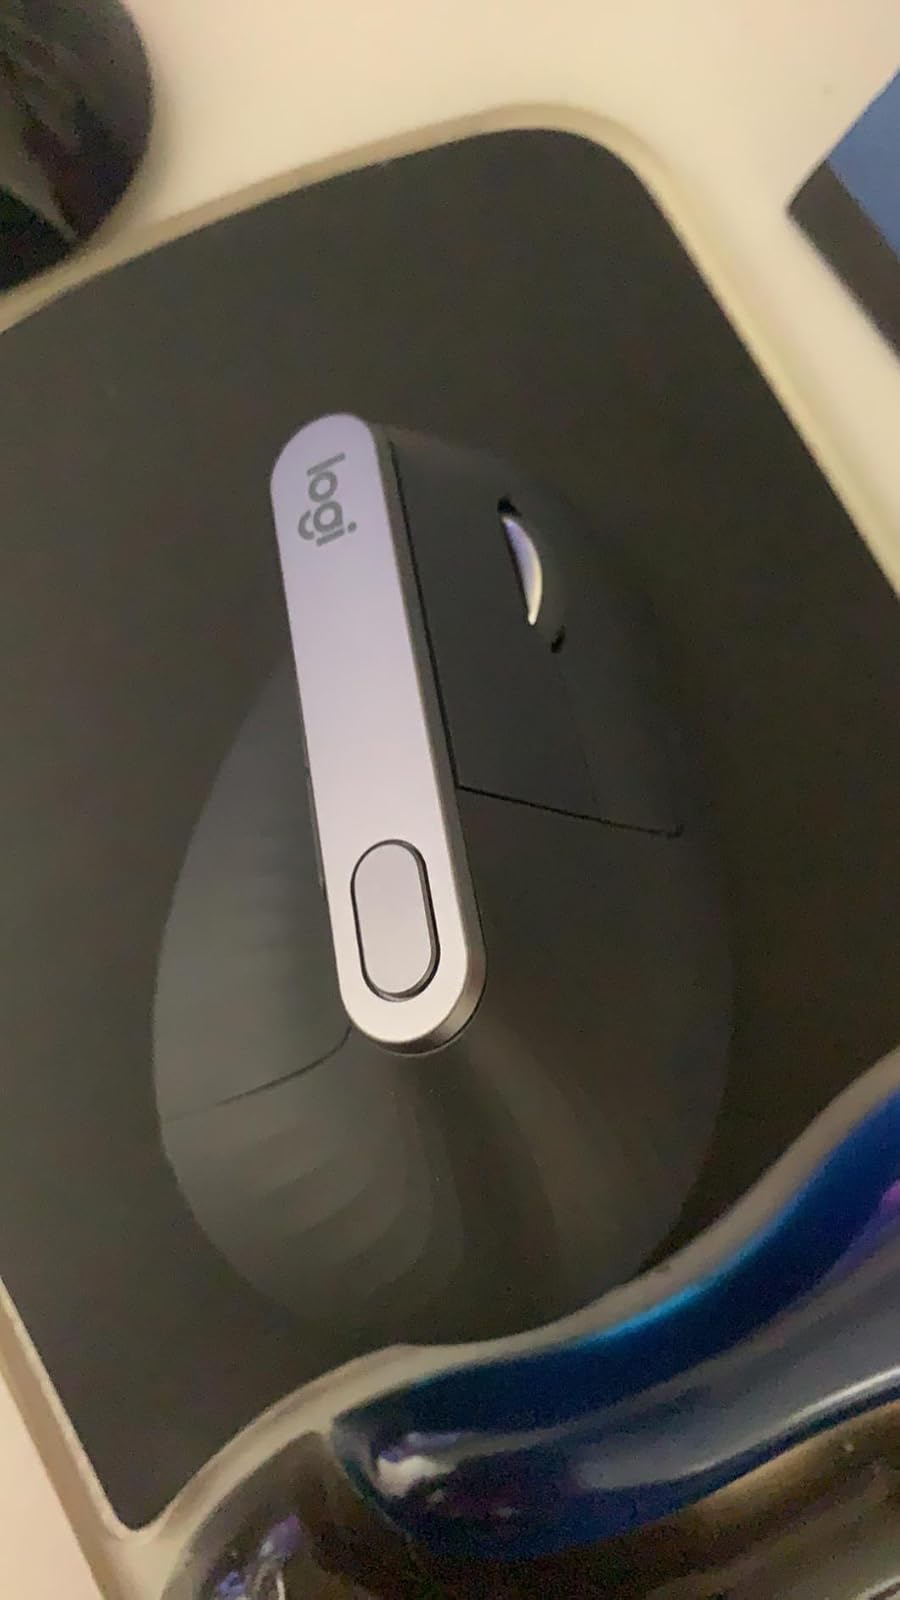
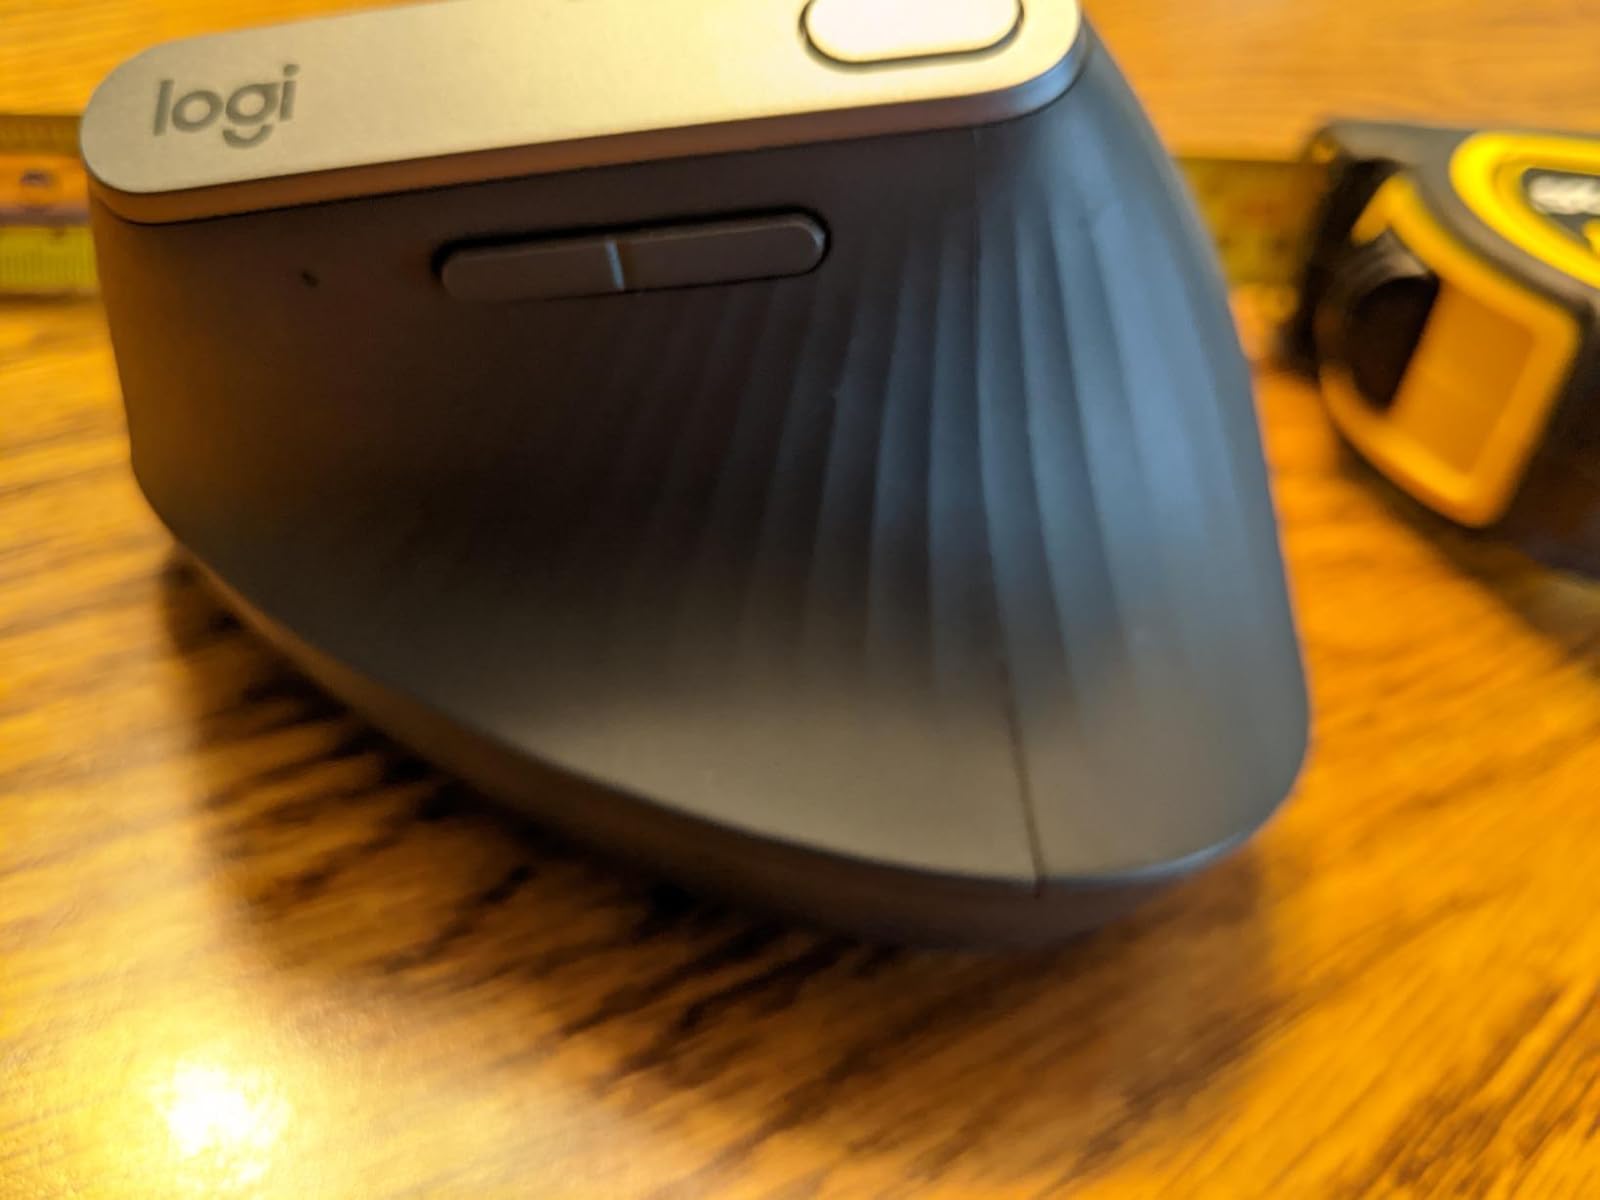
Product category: mouse
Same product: yes